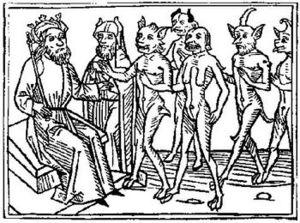
Le Testament de Salomon est un texte pseudépigraphique attribué au roi des Juifs Salomon de Jérusalem, qui aurait vécu au Xe siècle av. J.-C. Selon divers auteurs critiques, le texte a en fait été composé entre le IIe et le Ve siècle apr. J.-C. par un juif hellénisé ou par un chrétien.
Bélial ou Béliar est un terme qui apparaît dans la Bible hébraïque. Il en vient à personnifier le Mal dans la tradition juive et chrétienne de l'Antiquité. Il figure parmi les démons dans les croyances occultes.
Jacobus Palladinus de Teramo, aussi noté Jacopo Paladini, ou Jacobi de Ancharano, est un évêque italien, membre de la célèbre familles de Palladini. Teramo, son lieu de naissance, faisait alors partie du Royaume de Naples.